Tushino Camp

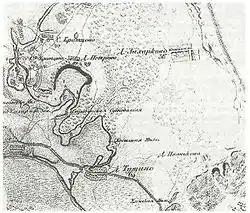
Tushino and surroundings. Fragment of a topographic map of Moscow in 1818

Often, representatives of the same family served both in Moscow and in Tushino, which was supposed to guarantee the family in case of any turn of events. Some fled from Moscow to Tushino and back several times, with each betrayal receiving new awards, which, in turn, had to be sanctioned by the other owner in case of repeated betrayal. These have received the nickname "Tushino flights". "Encyclopedic Dictionary of Brockhaus and Efron" defines the army of the "Tushino Thief" in 7,000 Poles, about 10,000 Cossacks and "tens of thousands of armed rabble", at some moments approaching 100,000. According to Sergei Solovyov's calculations, there were 18,000 Poles, 2,000 infantry, 13,000 Zaporozhye Cossacks, 15,000 Don Cossacks, "except for the Russian people, the Poles did not keep many of the latter in the camp, because they were not trusted". This horde subjected to terrible devastation all the areas into which it penetrated. At the same time, as noted by Sergei Solovyov, it was not the Poles who did not feel any hatred of the local population that raged most of all, but the Russians, who had nowhere to flee in case of failure and who regarded all Shuisky's supporters as personal enemies. And if the Poles, having captured Shuisky's supporter, often treated him mercifully, the Russians put the prisoners to painful death, to the horror and disgust of the Poles. Especially the Cossacks raged, who "saw themselves as an evil enemy in every civilian living by the fruits of honest labor, and over him they exhausted all their ferocity". The Cossacks brought everything they encountered to senseless destruction: in those houses that they could not burn, they at least broke down gates and doors so that it was impossible to live in them; provisions that they could not carry, they destroyed: drowned, thrown into the manure or thrown under the hooves of their horses. Someone Nalivaiko distinguished himself in the Vladimir Region by impaling men and raping all women, so that "he beat to death with his own hands, noblemen and boyar children and all sorts of people, men and wives, 93 people"; in the end he was taken prisoner by the Vladimir Governor Velyaminov (a supporter of the Pretender) and hanged by him on the orders of the Pretender.